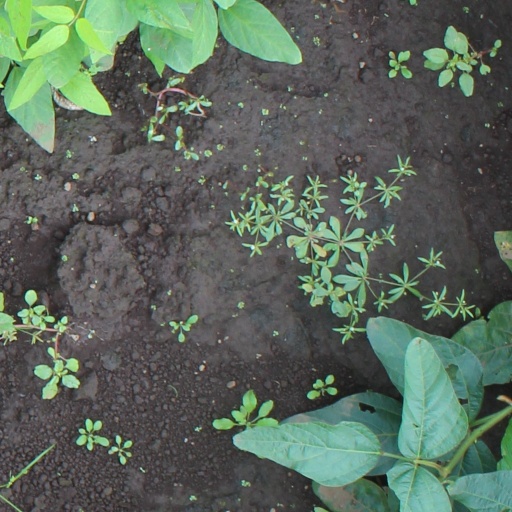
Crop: soybean